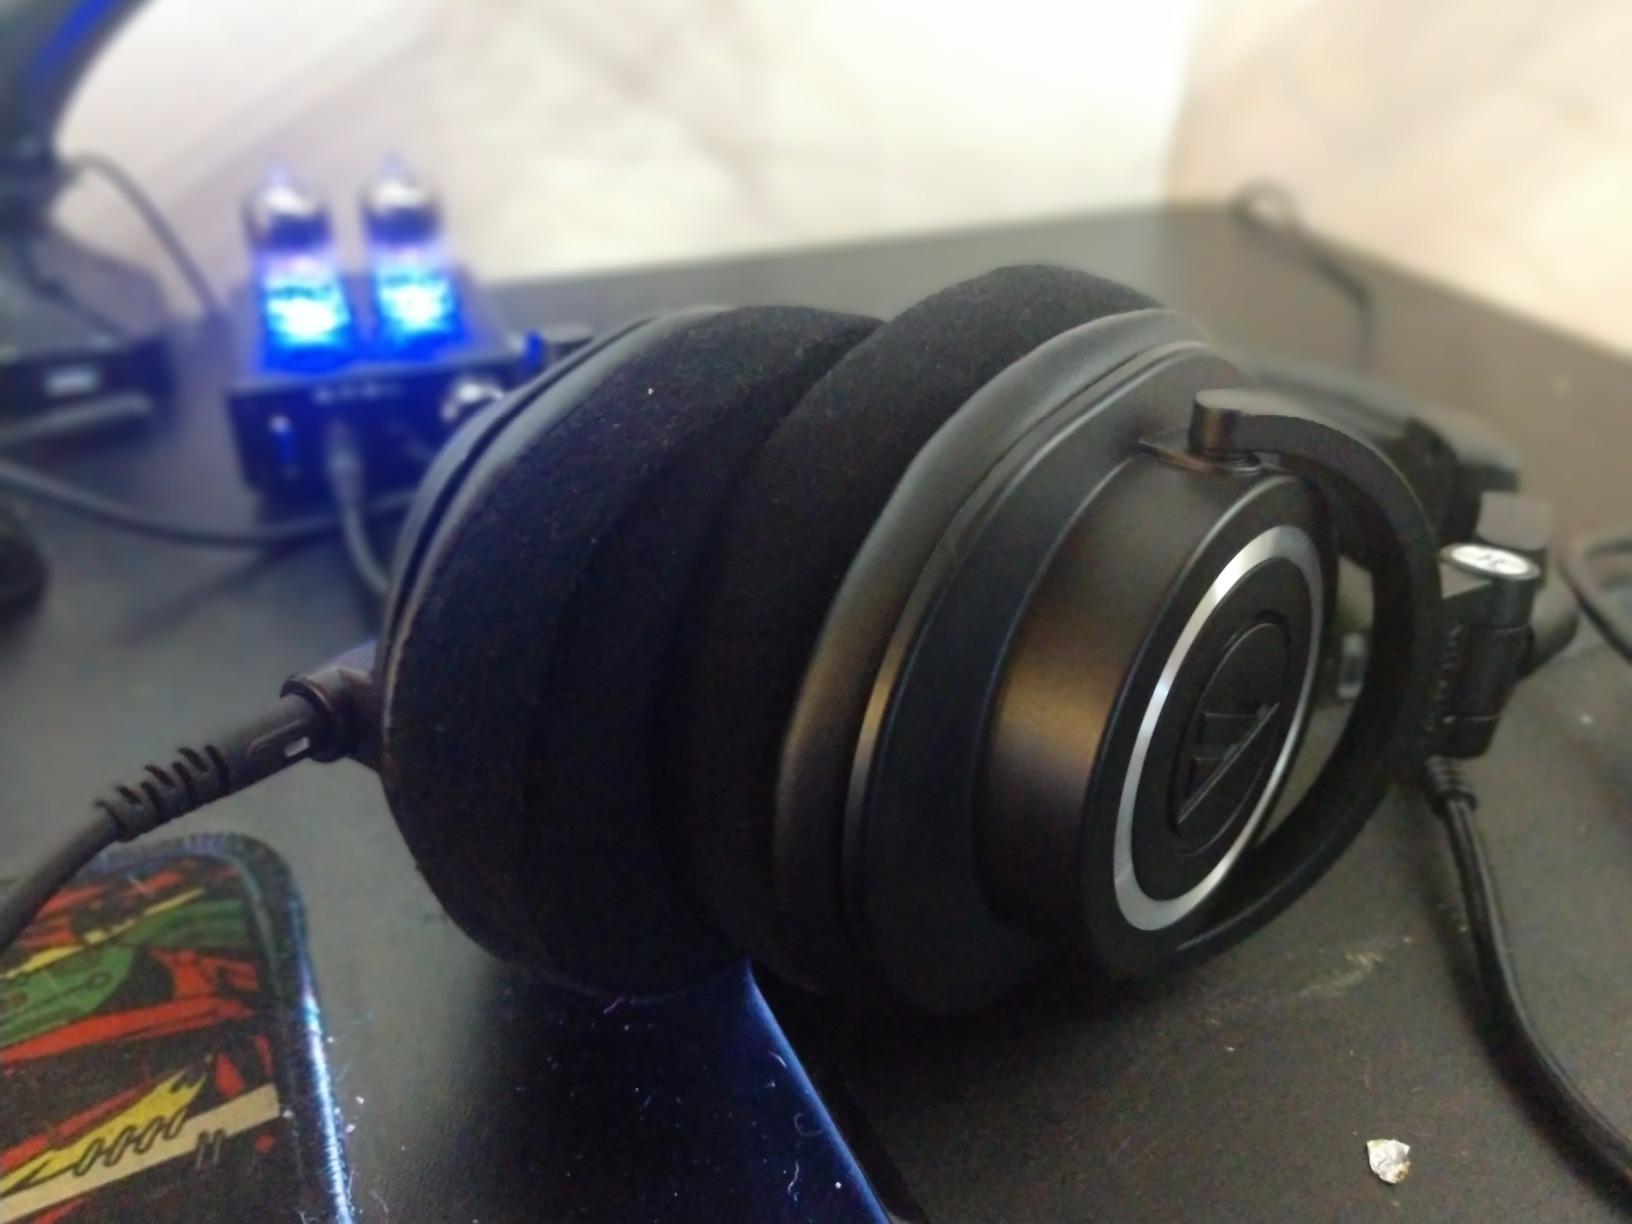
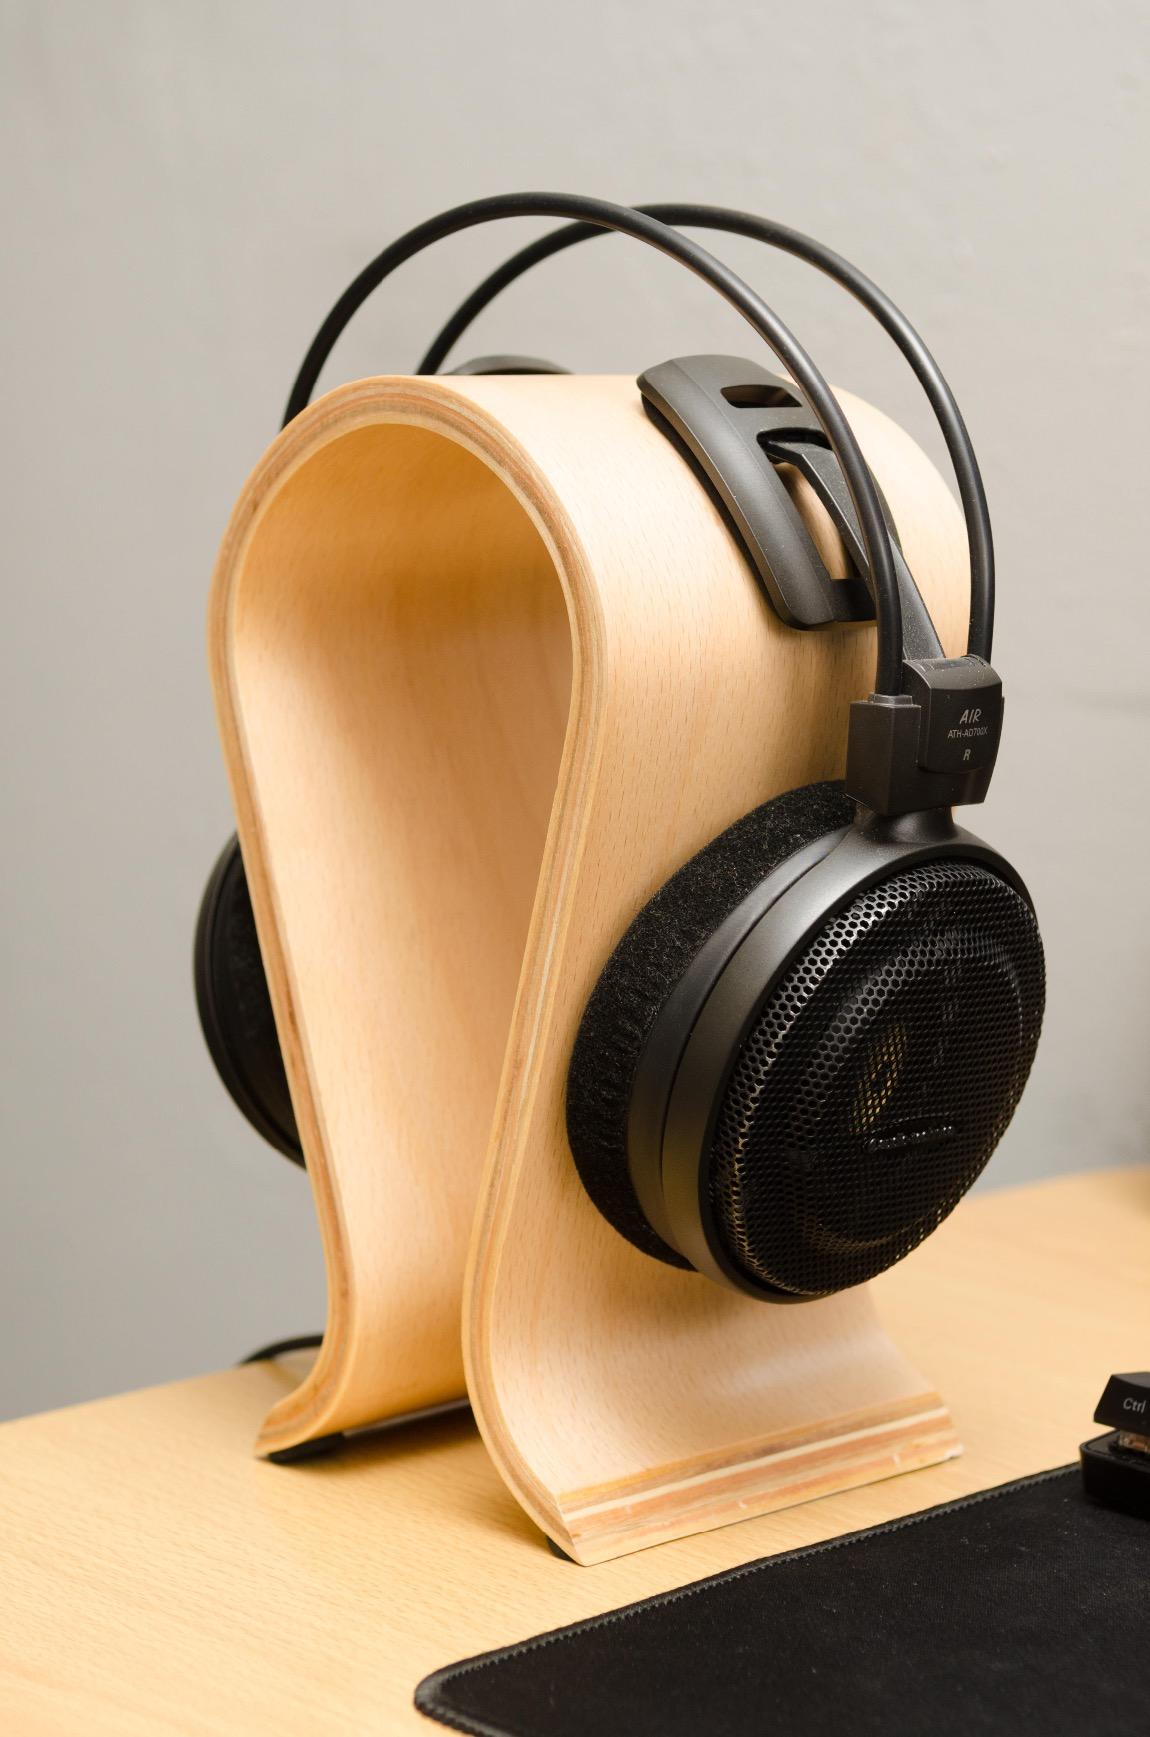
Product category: headphones
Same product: no